Sonia E. Howe

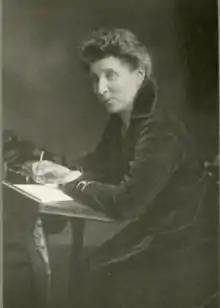
Howe in 1917

Sonia "Sonny" Elizabeth Howe (born 1871; date of death unknown) was an Académie Française laureate Russian essayist.